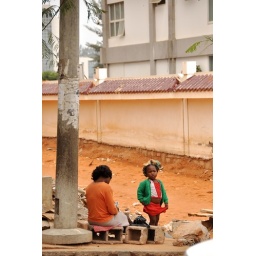
A little girl plays as her mother wait's along the road in Maputo, Mozambique.